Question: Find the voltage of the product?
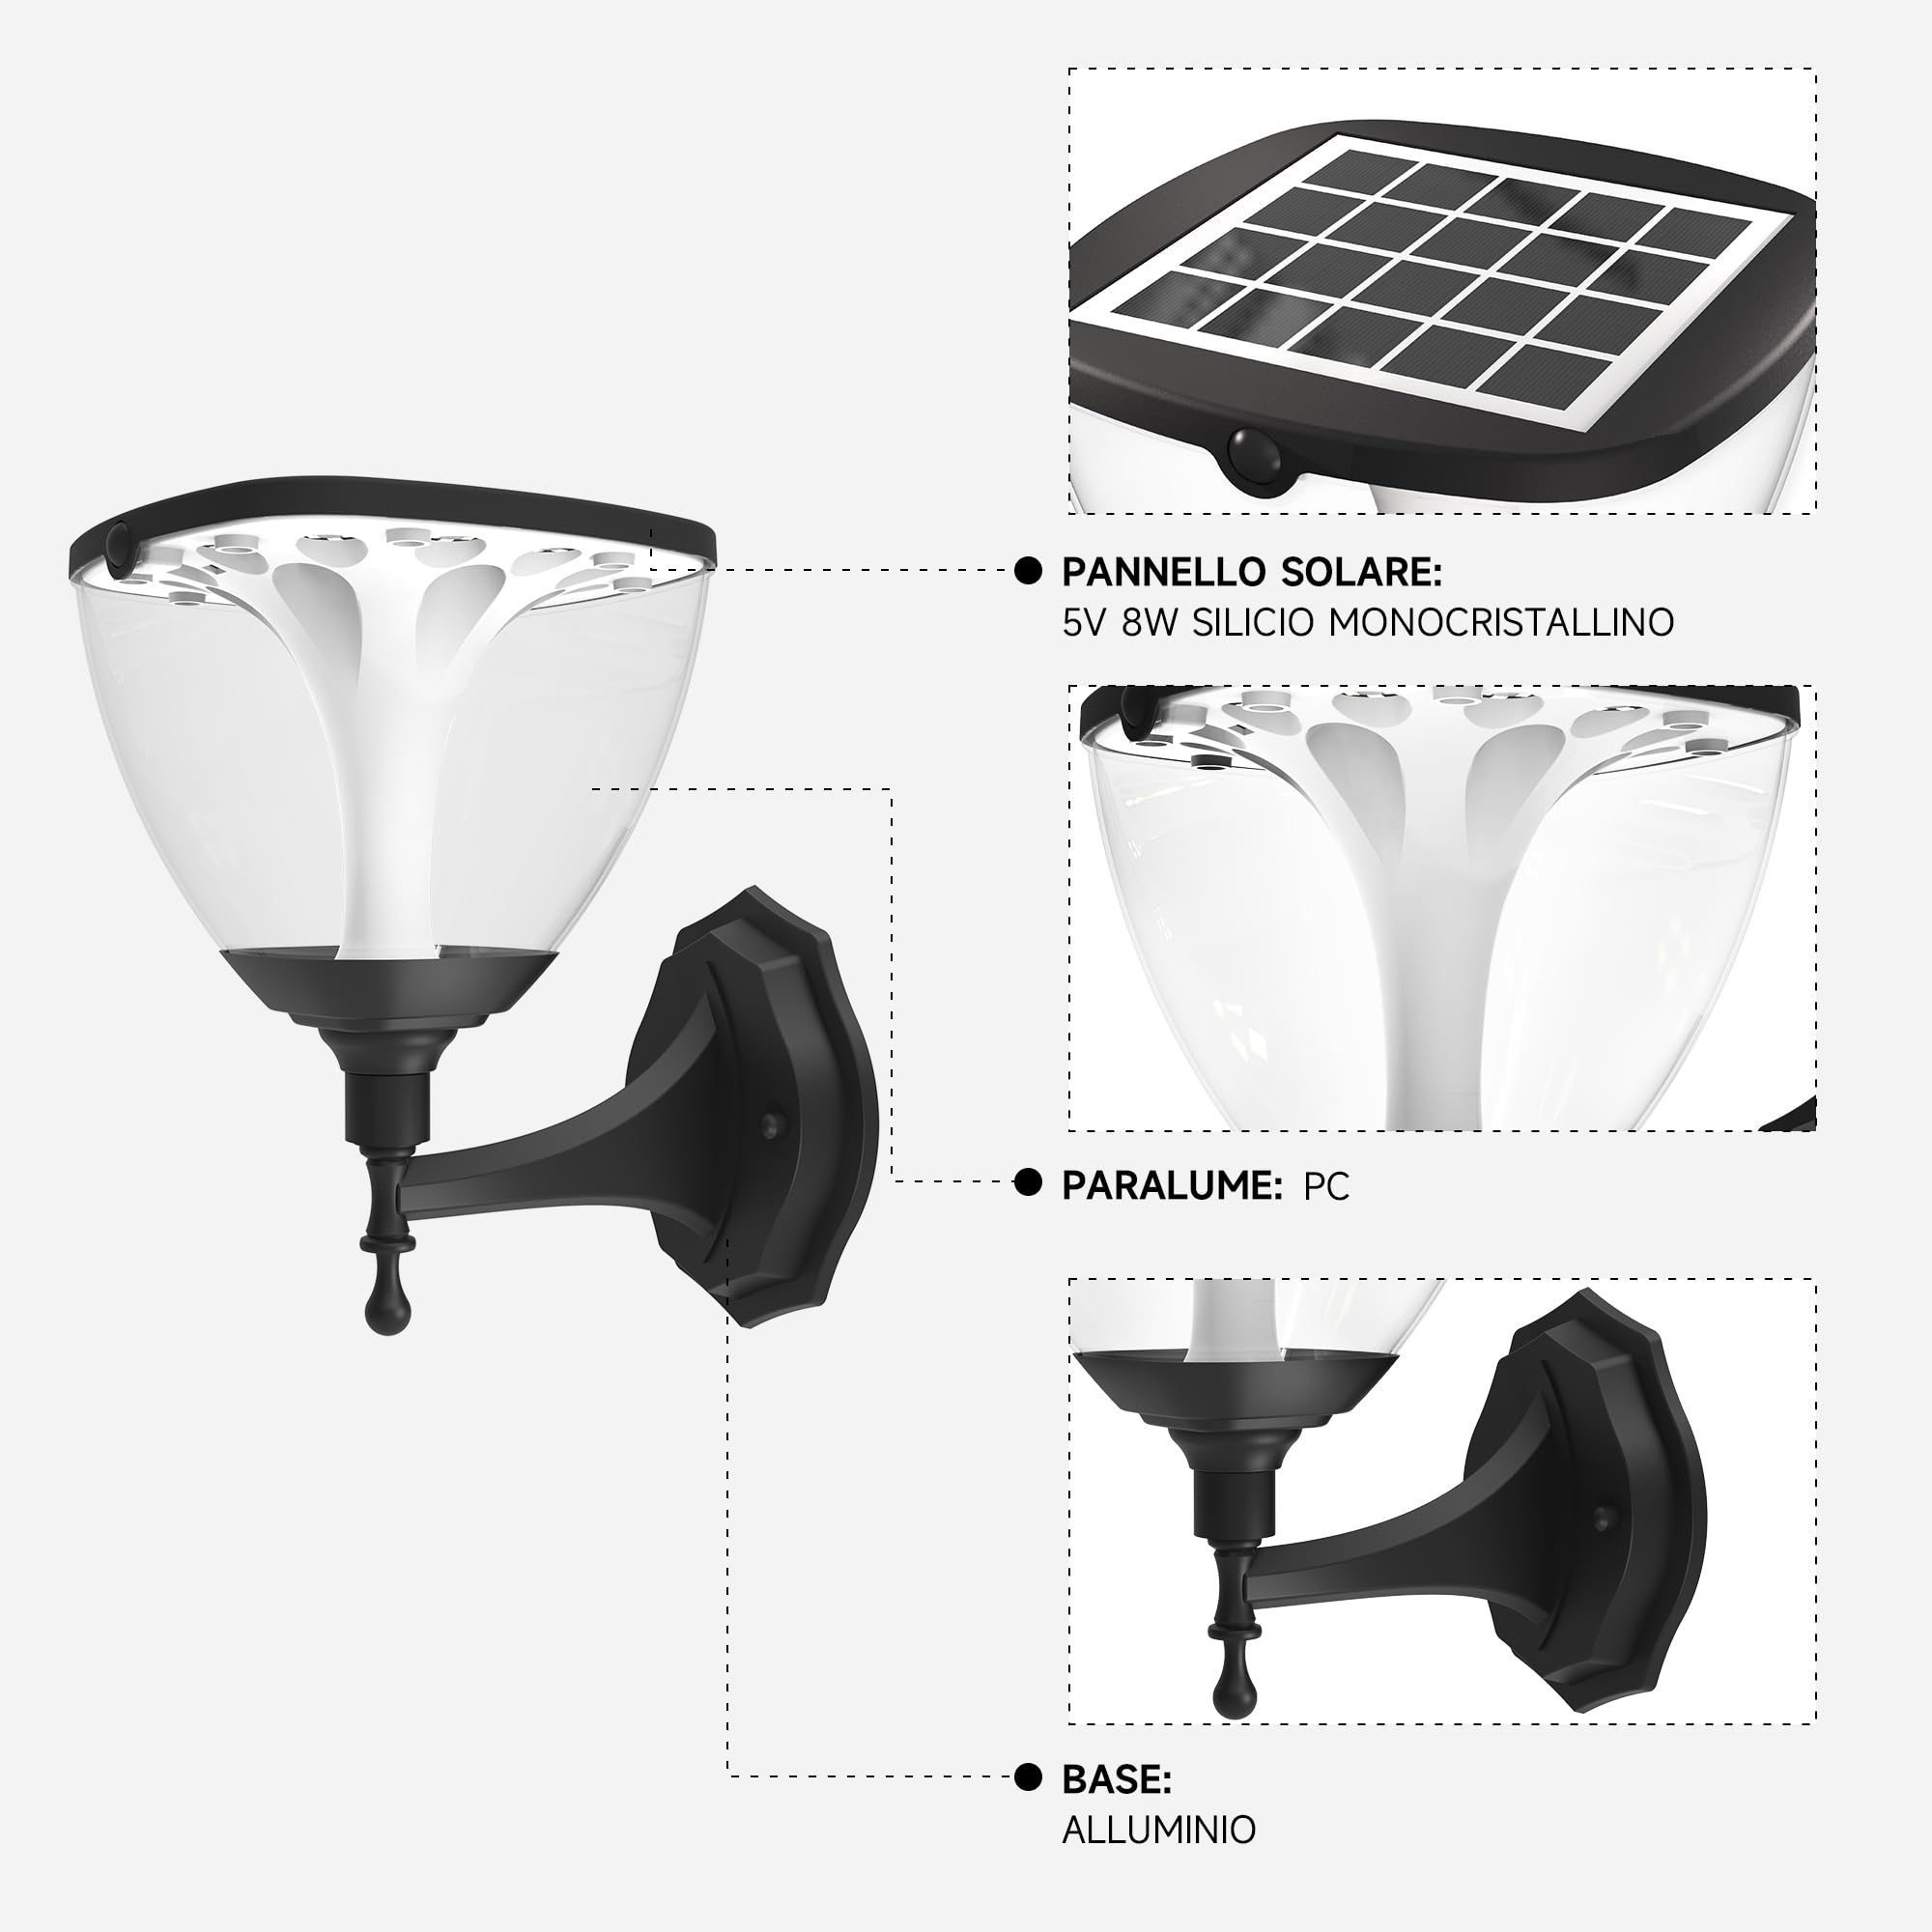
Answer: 5.0 volt